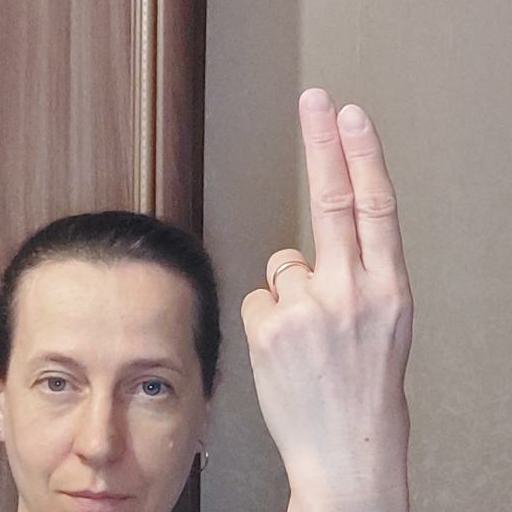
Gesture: two_up_inverted